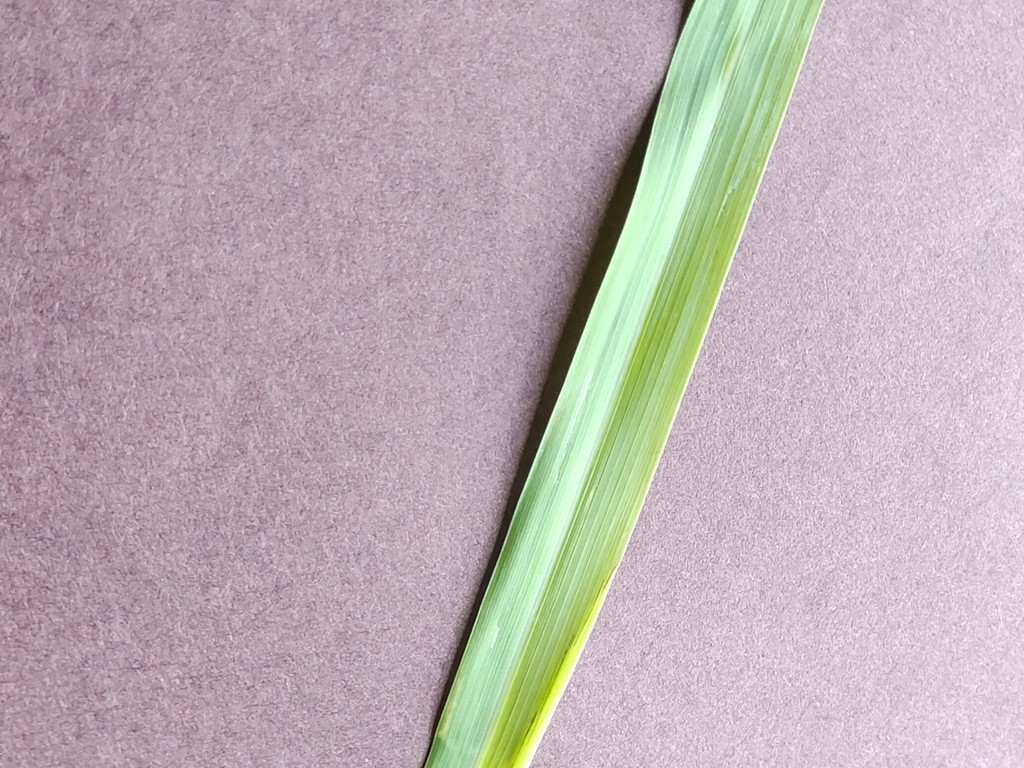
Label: Healthy